Moss

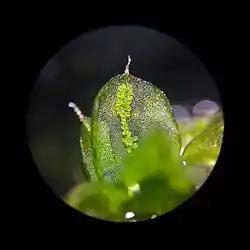
Moss leaf under microscope, showing gemmae and a hair point (40x)

Moss gametophytes have stems which may be simple or branched and upright (acrocarp) or prostrate (pleurocarp). The early divergent classes Takakiopsida, Sphagnopsida, Andreaeopsida and Andreaeobryopsida either lack stomata or have pseudostomata that do not form pores. In the remaining classes, stomata have been lost more than 60 times. Their leaves are simple, usually only a single layer of cells with no internal air spaces, often with thicker midribs (nerves). The nerve can run beyond the edge of the leaf tip, termed excurrent. The tip of the leaf blade can be extended as a hair point, made of colourless cells. These appear white against the dark green of the leaves. The edge of the leaf can be smooth or it may have teeth. There may be a distinct type of cell defining the edge of the leaf, distinct in shape and/or colour from the other leaf cells.